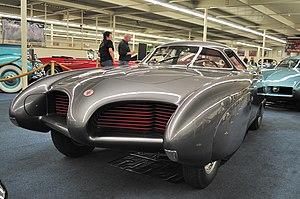
L' Alfa Romeo BAT est une série de concept cars produite par Alfa Romeo de 1953 à 2008.